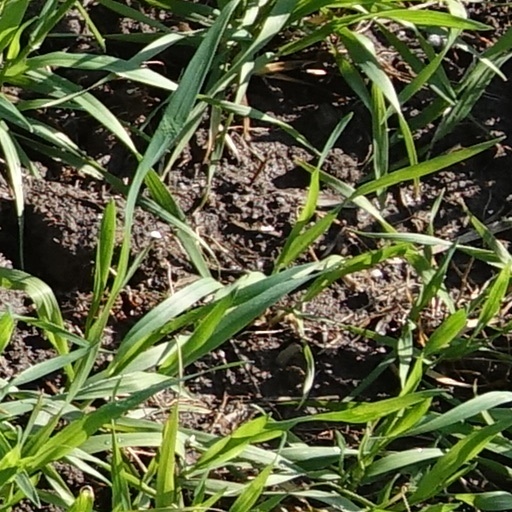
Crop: wheat